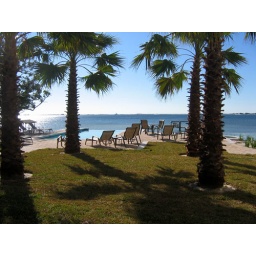
Lounge chairs and tables now ready for rental vacationers in Navarre, FL